Operation Socialist

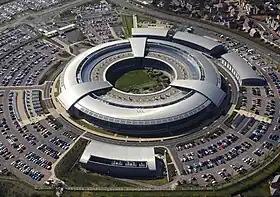
An aerial image of the Government Communications Headquarters (GCHQ) in Cheltenham, Gloucestershire.

Operation Socialist is the code name given by the British signals and communications agency Government Communications Headquarters (GCHQ) to an operation in which GCHQ successfully breached the infrastructure of the Belgian telecommunications company Belgacom between 2010 and 2013. The operation's existence was first revealed in documents leaked by the former National Security Agency contractor Edward Snowden.